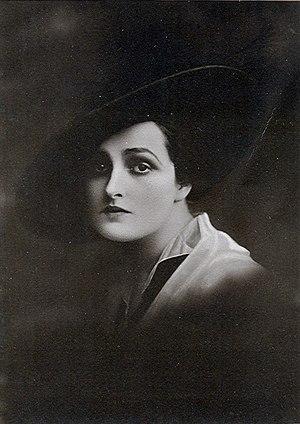
Fern Andra était une actrice, réalisatrice, scénariste et productrice américaine. Avec Henny Porten et Asta Nielsen, elle fut l'une des actrices les plus populaires des films muets allemands des années 1910.
Charles Decroix est un réalisateur, un producteur et un scénariste français du début du XXᵉ siècle. Propulsé par sa collaboration avec Max Linder, sa carrière connaît son apogée en Allemagne avant la Première Guerre mondiale, avant de tomber dans l'oubli.